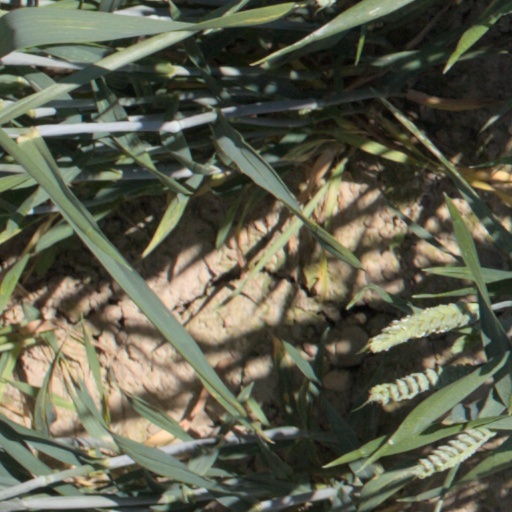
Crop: wheat